United States at the Summer Olympics

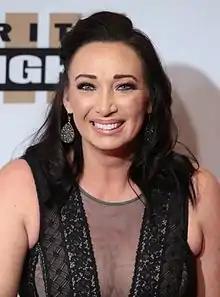
Amy Van Dyken's achievements in swimming, particularly her historic performance at the 1996 Atlanta Olympics, make her one of the greatest American swimmers of that time.

The 1968 Mexico Olympics became the most successful summer games for the U.S. in the post-war era. American athletes amassed 45 gold and 107 total medals. The U.S. swimming team dominated the competition, winning a staggering 51 medals and sweeping the podium on five occasions. The Americans also managed to medal in each of the 29 swimming events, thus achieving a unique feat. The U.S. track and field team won 15 gold and 28 total medals. Swimming and athletics accounted for more than 70% of all U.S. medals and ensured the top place in the medal table for the Americans for the second consecutive Games and their first finish at the top of the overall medal table since 1952. In other sports, however, the performance of American athletes was less convincing. The U.S. weightlifting team continued to fade, winning just one medal. American boxers won 7 medals, of which two were gold, while U.S. divers won 6 medals. The men's volleyball team stunned the defending champions from the Soviet Union, beating them in five sets, but still finished out of medals. The U.S. basketball team won its seventh consecutive gold medal, a feat not matched by any other Olympic team in ball sports. It was to be the last time that the U.S. finished first in the medal table in a fully attended Summer Olympics until 1996 (the Americans would top the medal standings in 1984 amid the Soviet boycott). The 1968 Grenoble Winter Olympics were the first to be broadcast in color, enhancing the viewing experience for audiences worldwide.